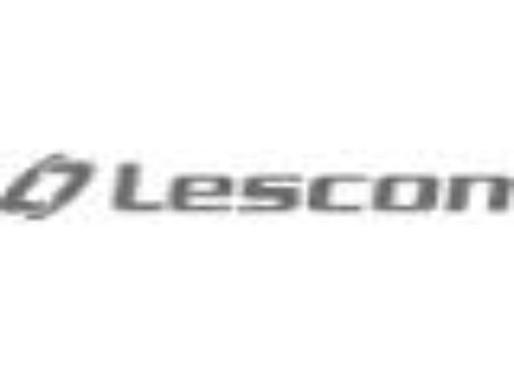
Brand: lescon
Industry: Sports